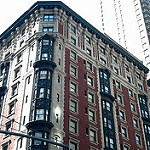
Label: buildings